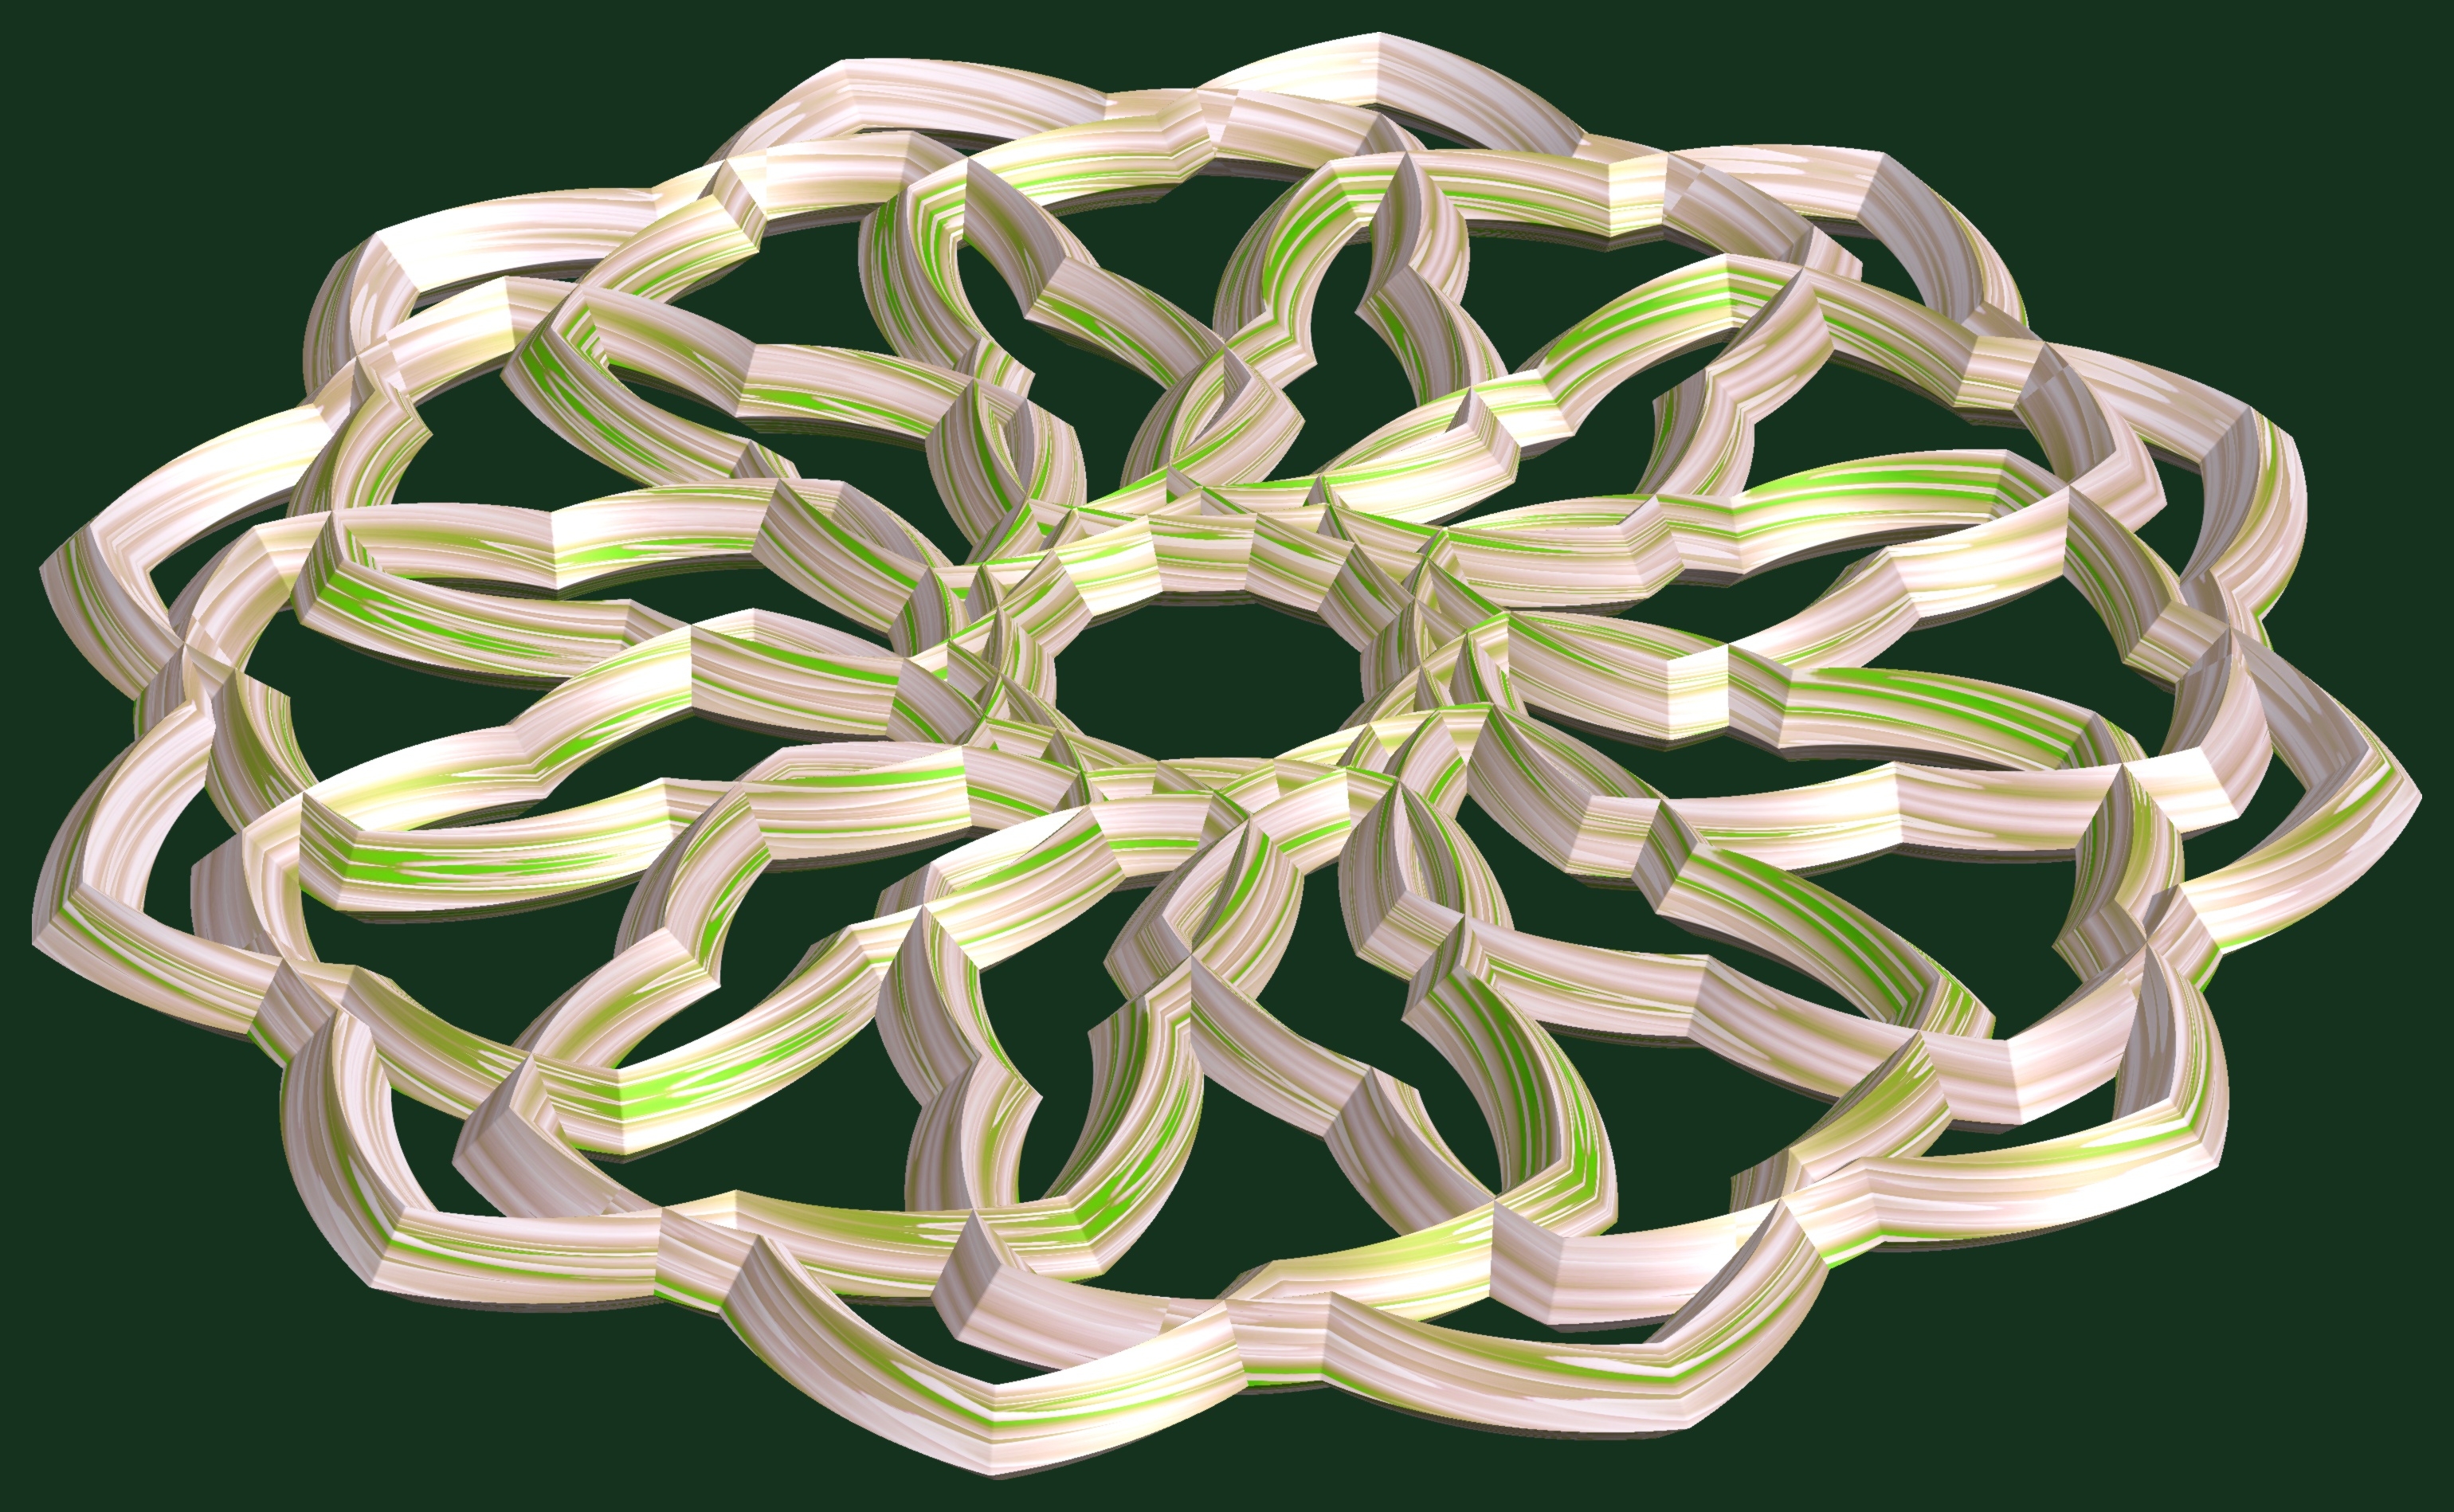
abstract, structure, texture, ring, flower, pattern, geometry, lighting, jewellery, sculpture, design, symmetry, light fixture, 3d, graphic, chandelier, shape, torus, mathematica, cg, parametricplot3d, code, program, algorithm, mapping, geometricsculpture, fashion accessory